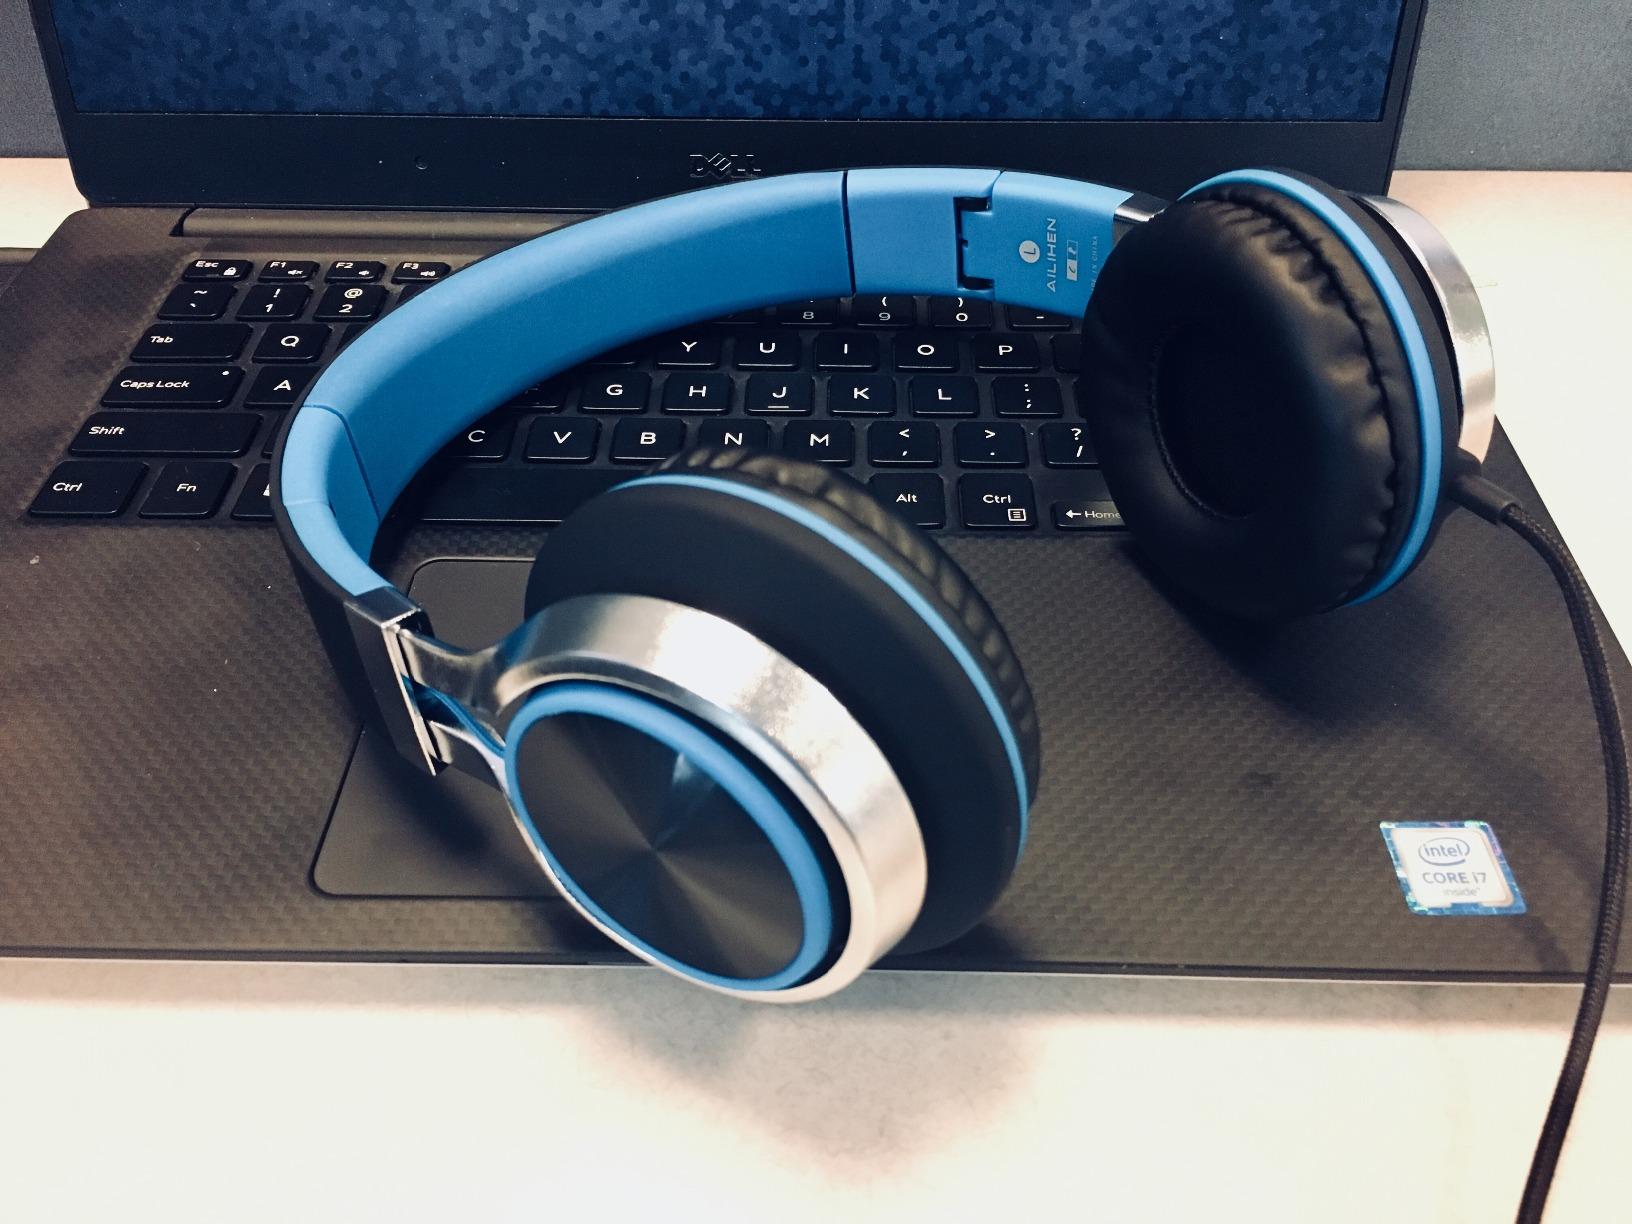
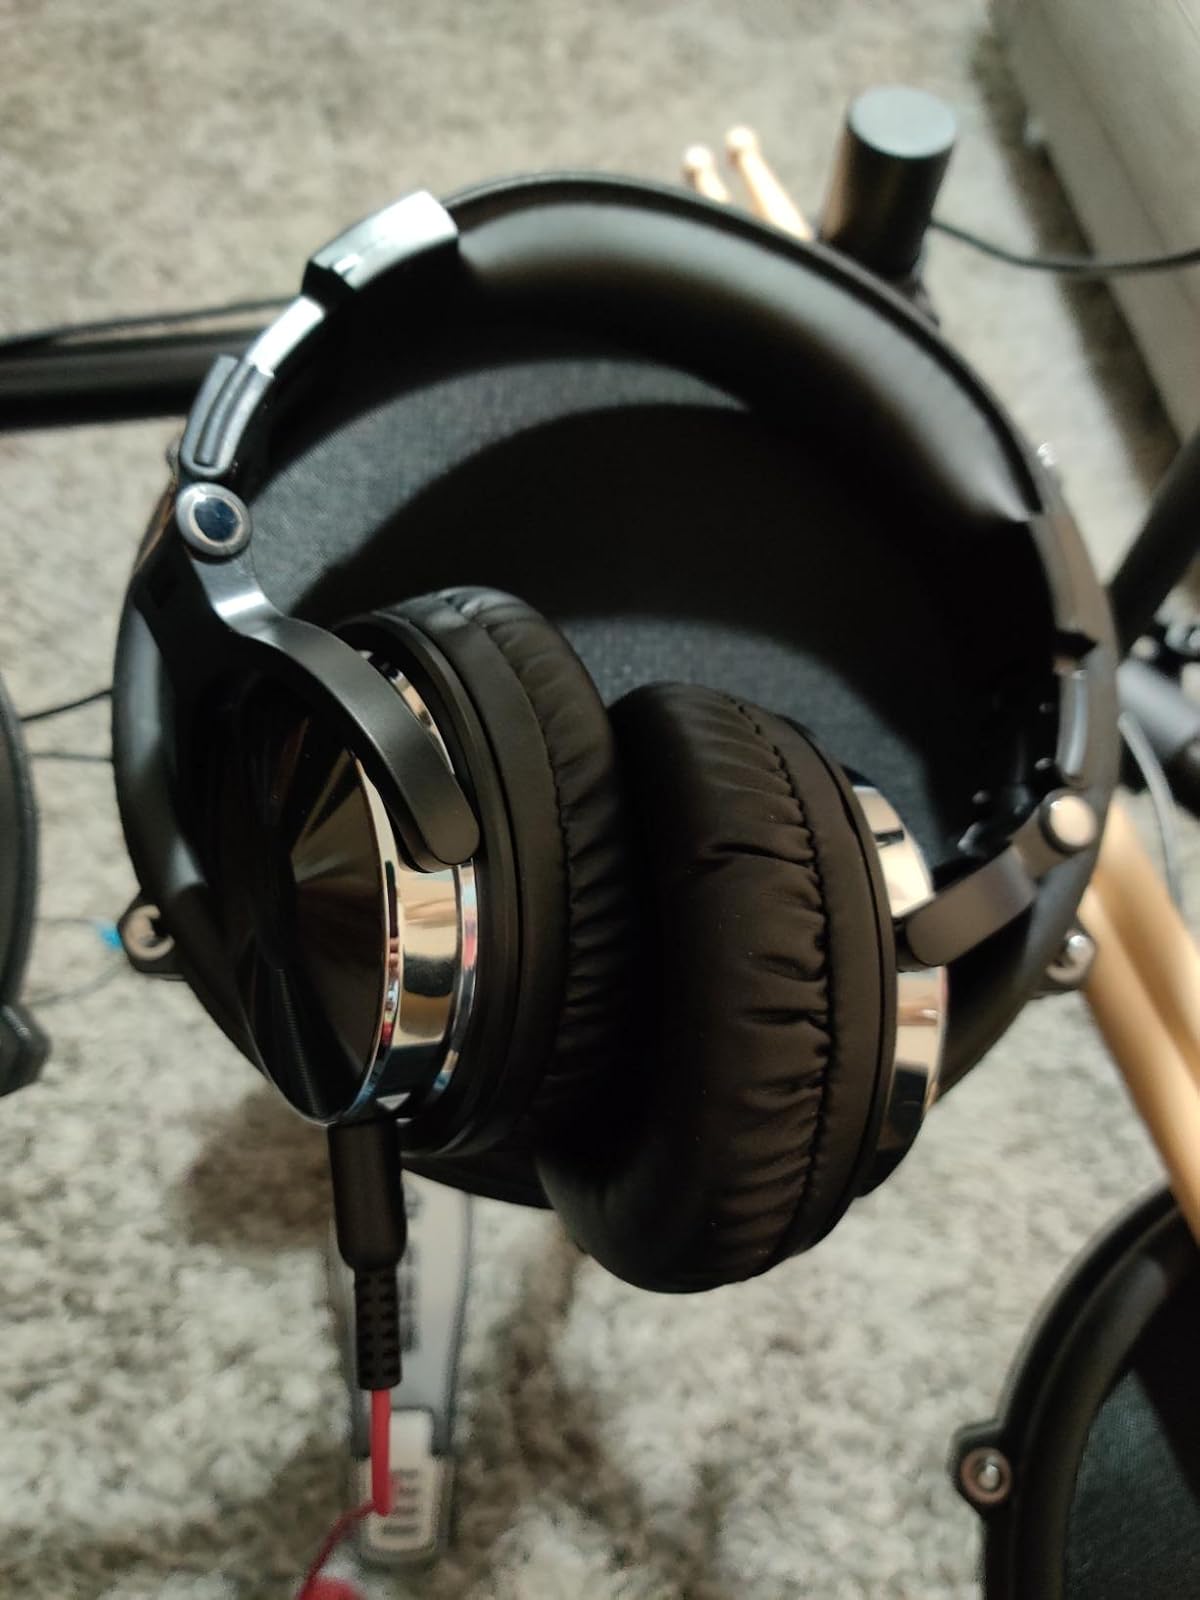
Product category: headphones
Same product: no